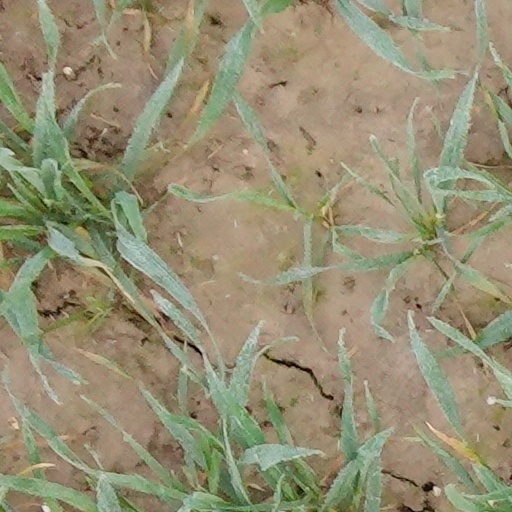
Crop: wheat